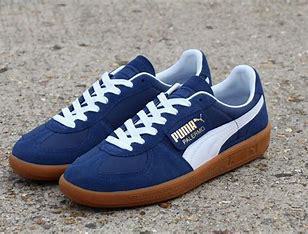
Brand: Puma
Model: Palermo